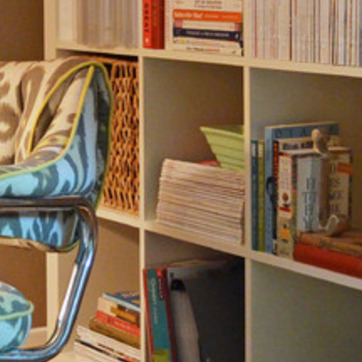
Material: paper